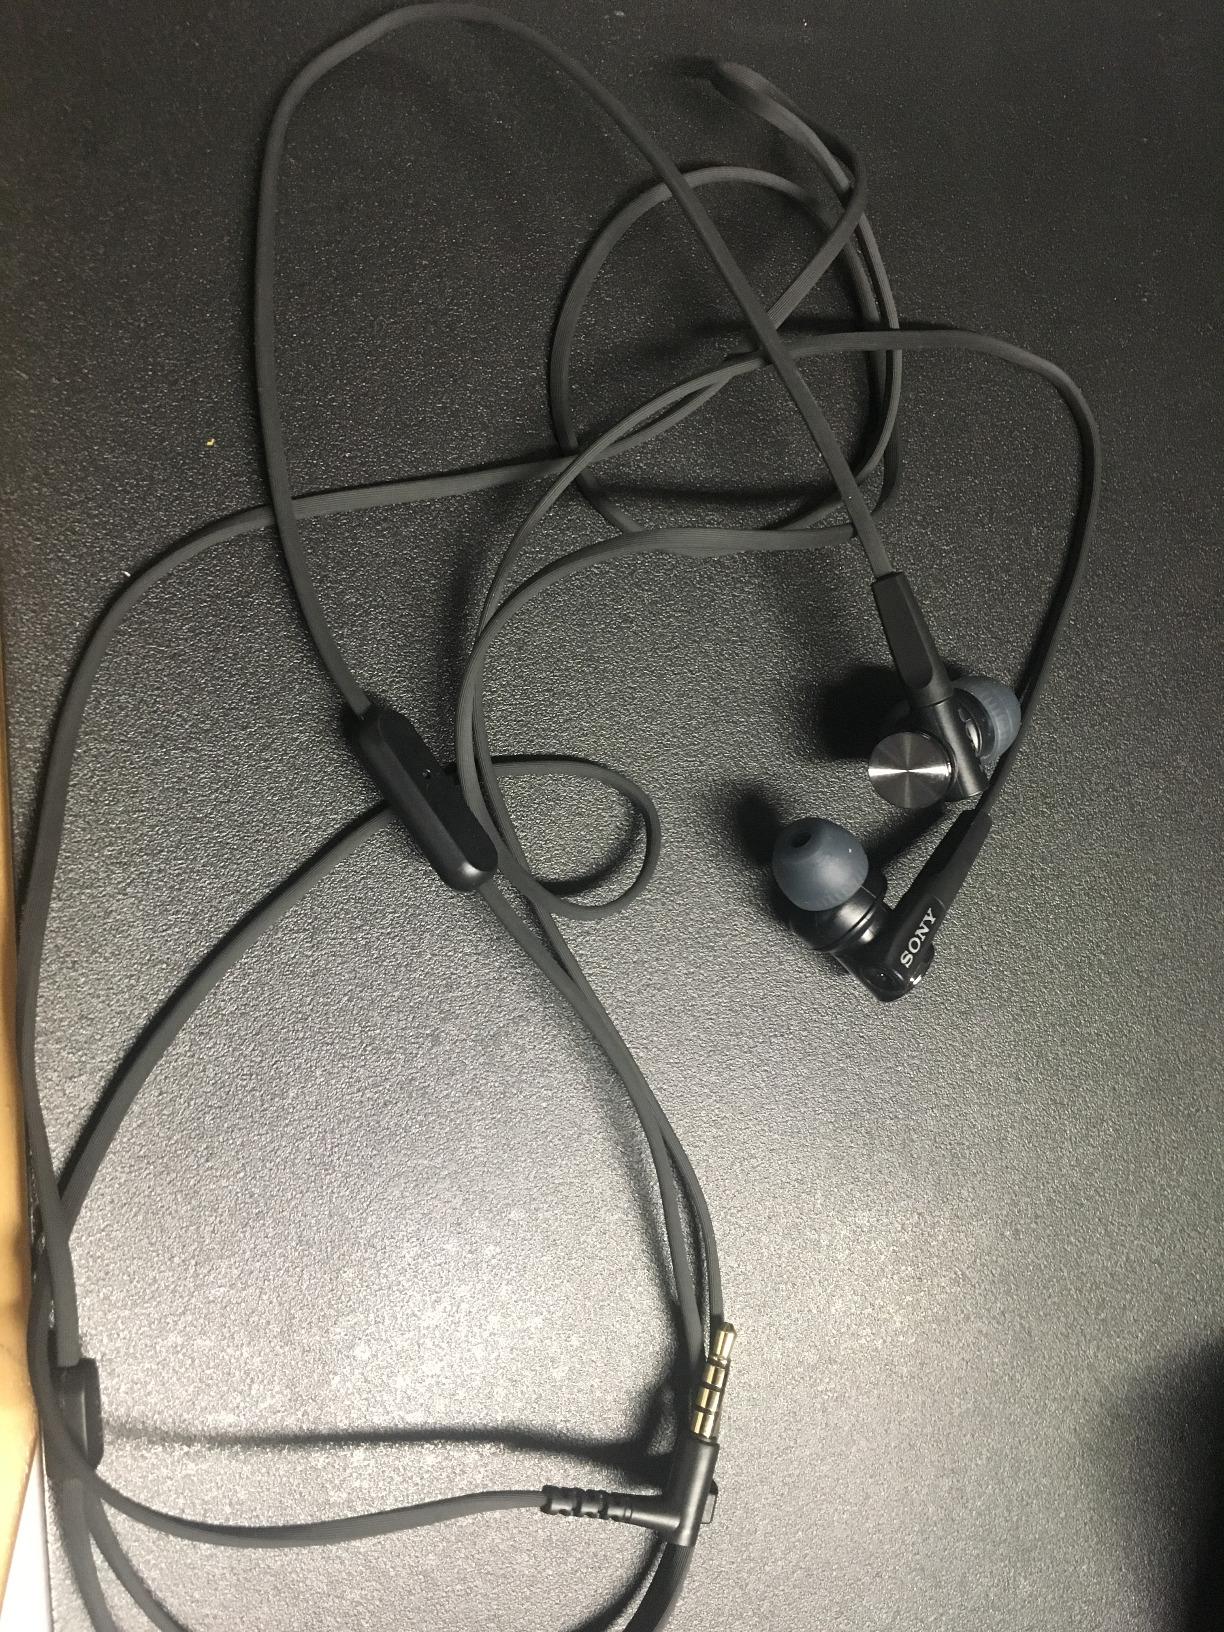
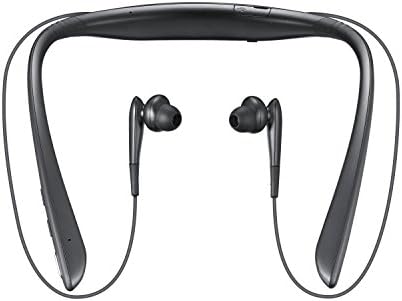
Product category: headphones
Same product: no